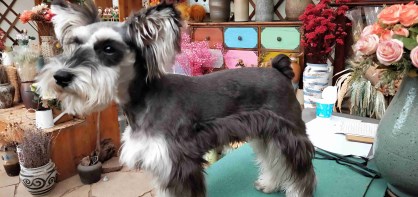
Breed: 2342-n000102-miniature_schnauzer